Alphonse Allais

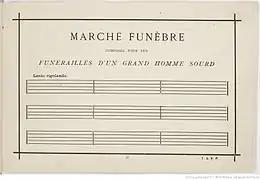
Marche funèbre composée pour les funérailles d'un grand homme sourd (Funeral March for the Obsequies of a Deaf Man)

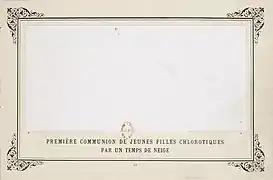
First Communion of Anaemic Young Girls In The Snow (1883)

The Alphonse Allais Museum, also called Le Petit Musée, in Honfleur, claiming to be the smallest museum in France (8 m), consists of a small collection of "rarities", including the skull of Voltaire at age seventeen and a true piece of a False Cross ("cf." True Cross), as well as inventions such as a special Chinese teacup made for left-handed people (cf. "chawan"), blue, white, and red starch to keep flags flying when there is no wind, black confetti for widows, and so on. The museum was founded on the second floor in Allais' parents' pharmacy in 1999 by the owner of the pharmacy, and moved to a new location in 2019 (rue des Petites boucheries).